Moyie River Canyon Bridge

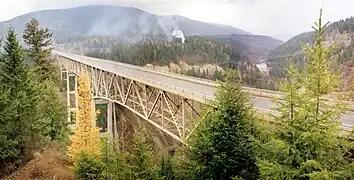

The Moyie River Canyon Bridge is a structural steel truss cantilever bridge that spans the Moyie River in the city of Moyie Springs just east of Bonners Ferry, Idaho. Constructed in 1965, the bridge is on U.S. Route 2 at mile marker 70. The bridge is long and high, and is a replacement for an obsolete 1923 bridge built downstream from Moyie Dam.